Juan de Albarracín

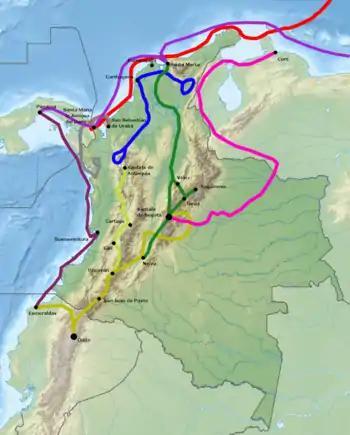
Juan de Albarracín was one of the brig captains in the expedition along the green route from Santa Marta into the Muisca Confederation

Juan de Albarracín (?, Castile – ?, Castile) was a Spanish conquistador who participated in the Spanish conquest of the Muisca and Panche people. He was captain of the brigs which sailed up the Magdalena River from the Caribbean coast in 1536 and later discovered the high quality salt that lead the Spanish conquistadors along the "Camino de la Sal" up the slopes of the eastern ranges of the Colombian Andes towards the Muisca Confederation.